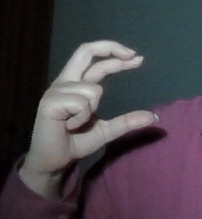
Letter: thal